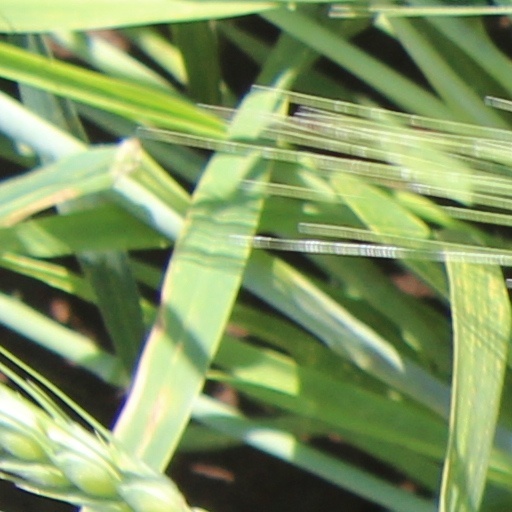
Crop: wheat